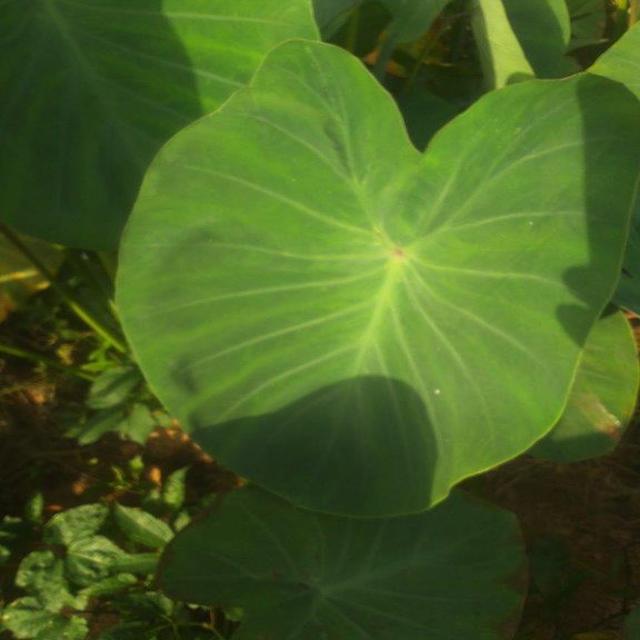
Label: Healthy